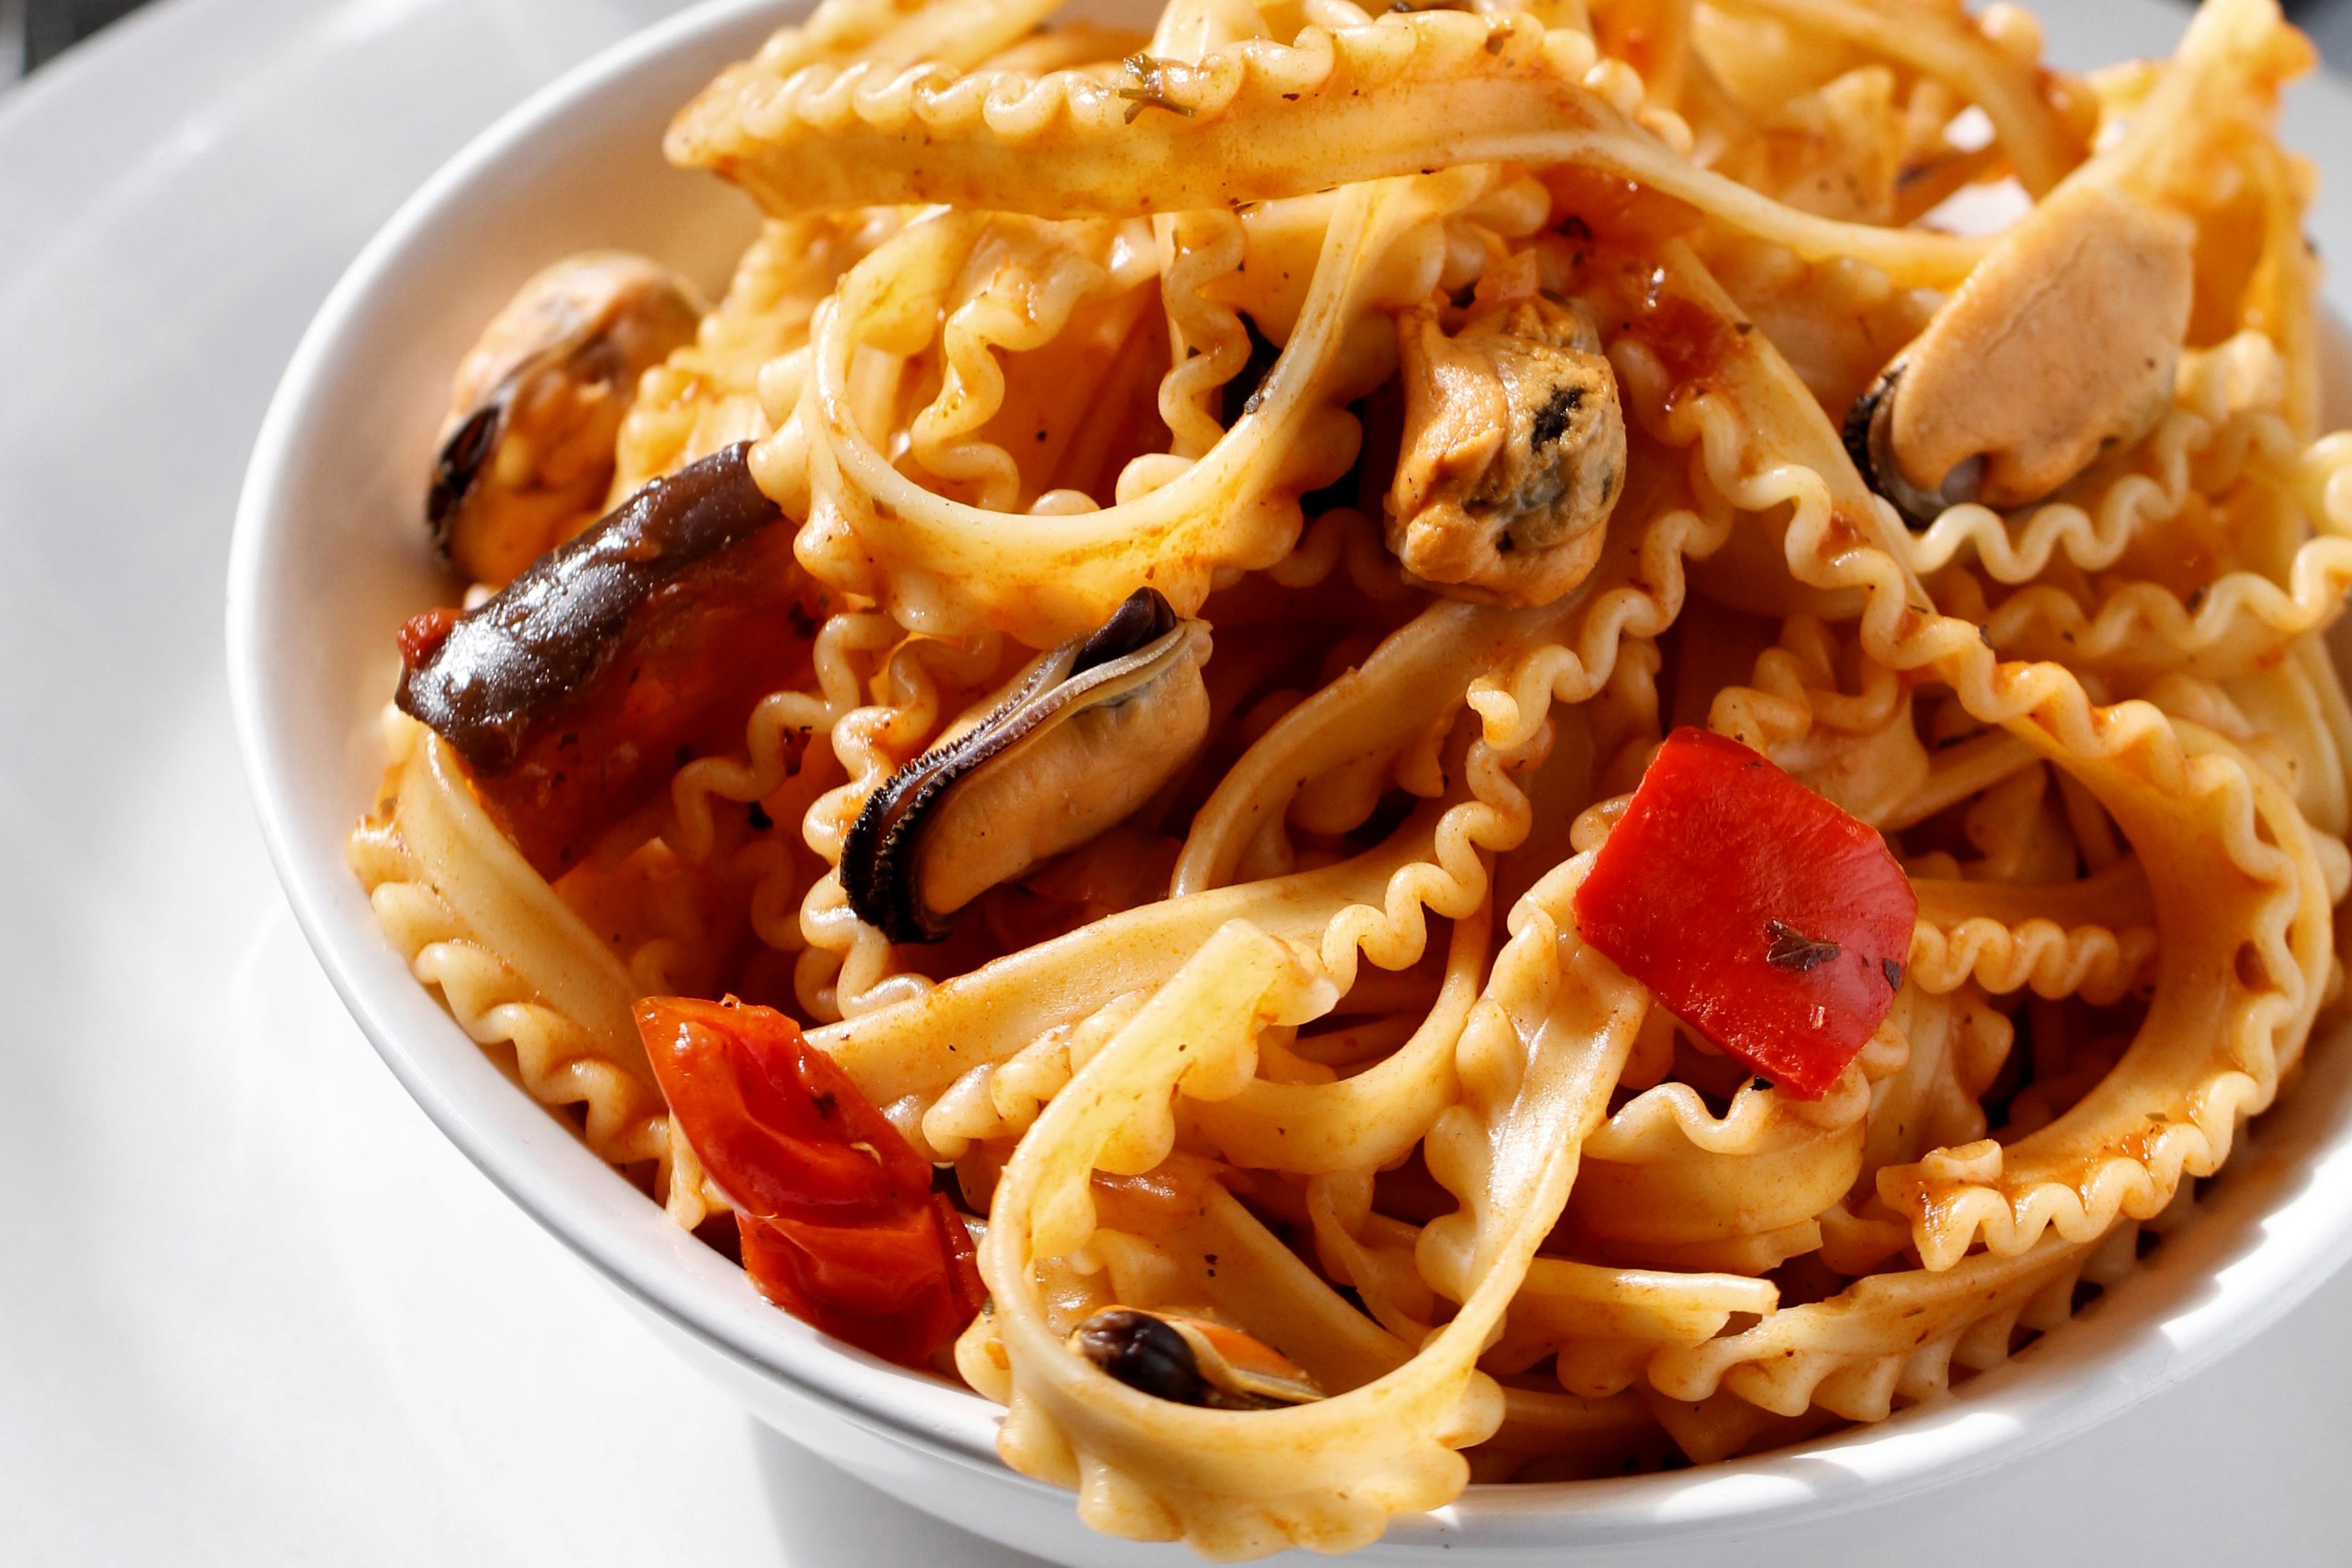
dish, food, cuisine, ingredient, comfort food, italian food, produce, recipe, pasta, meat, Stringozzi